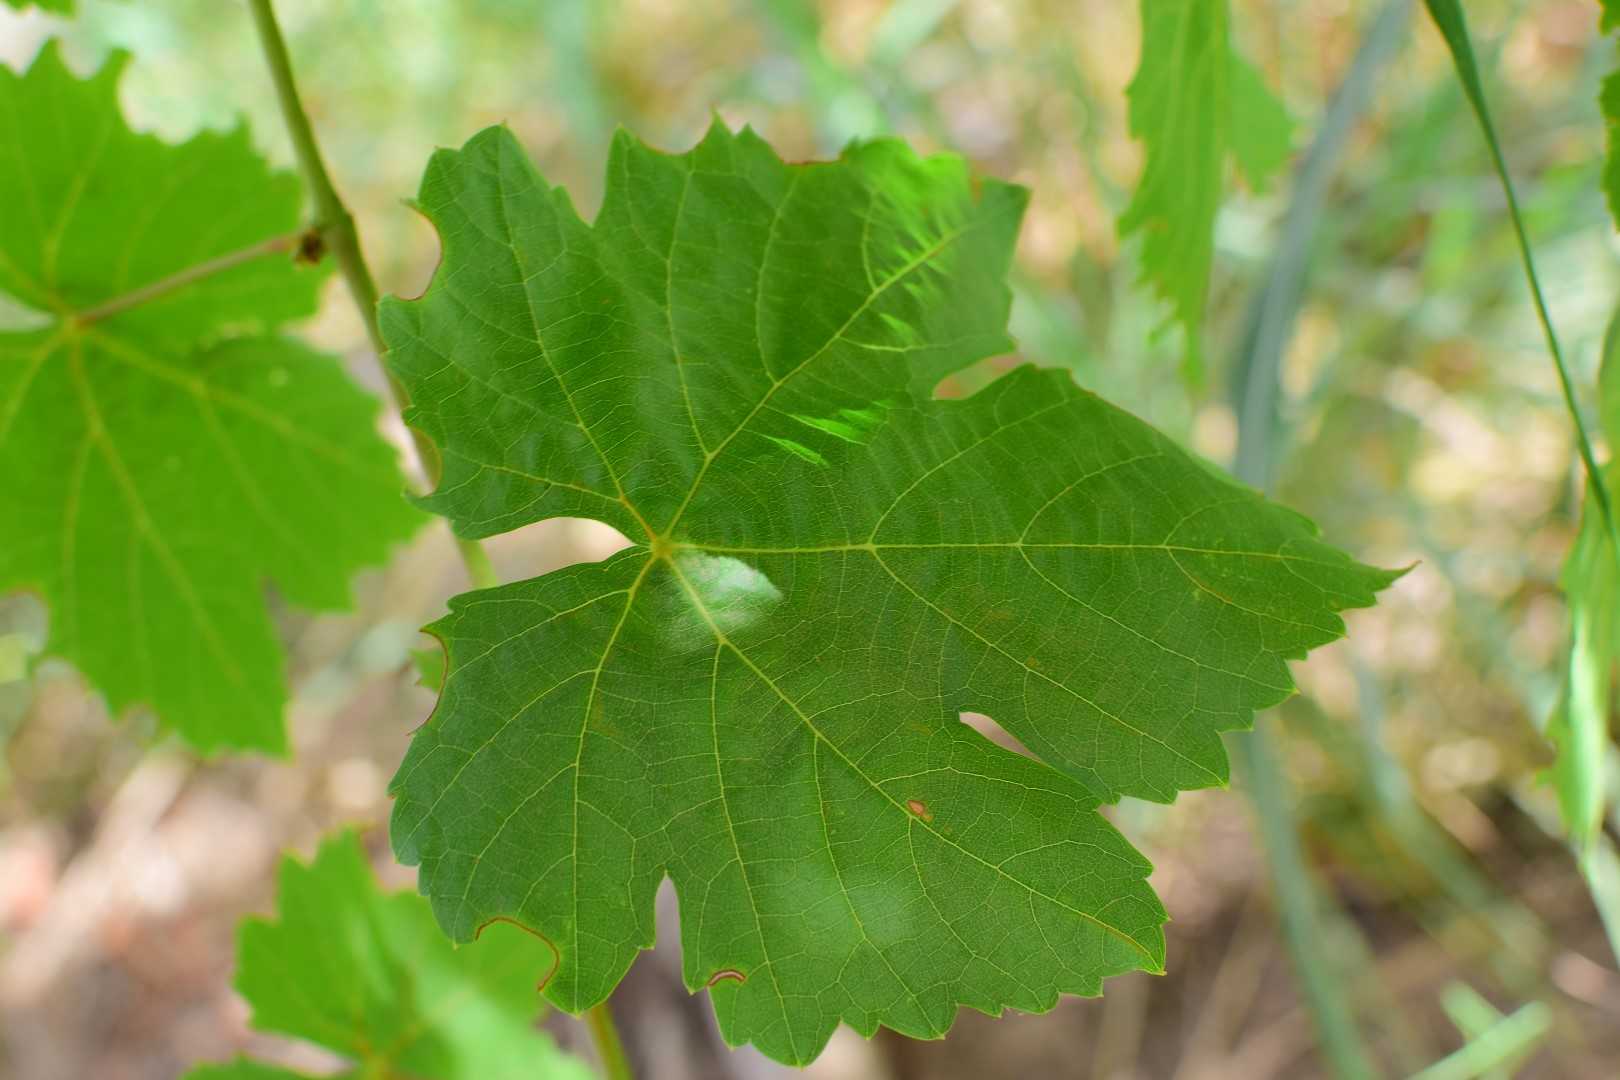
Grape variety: Thompson Seedless